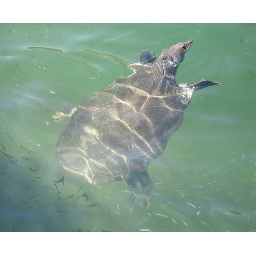
Old female turtle near Turtle Beach, Dalyan, Turkey..